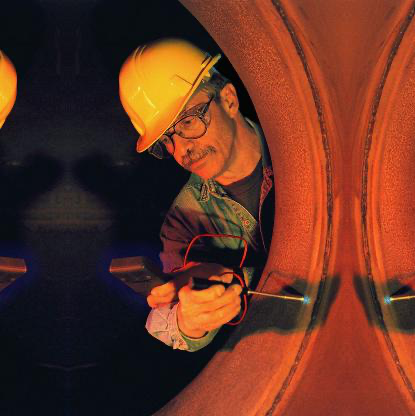
Objects in the image:
label: helmet
label: helmet